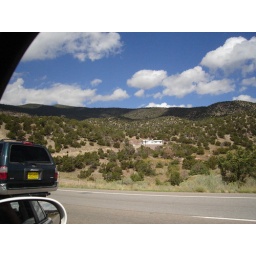
Taken out of the window of my car somewhere in New Mexico off I-40